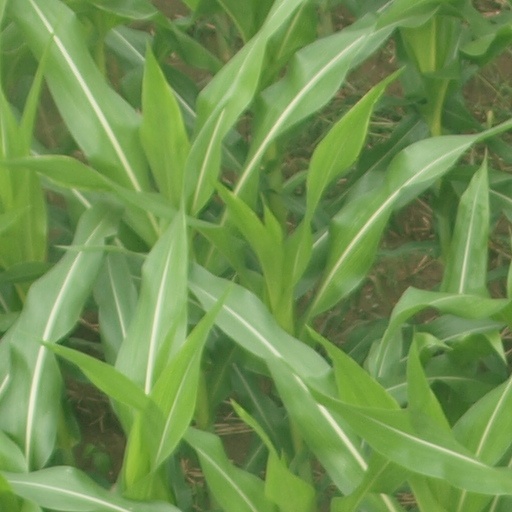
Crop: maize; corn